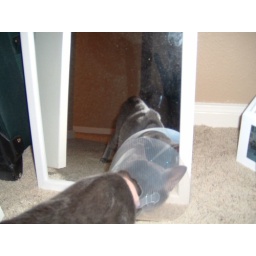
"The cat in the mirror got one of these damn things, too!"